1998 Gujarat cyclone

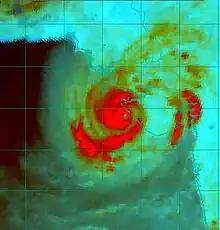
Microwave image of the cyclonic storm

Tropical Cyclone 03A brought a large storm surge of 4.9 m (16 ft) which devastated coastal communities and salt mines. An estimated 4,000 to 10,000 people were killed by the storm, many of whom were salt mine workers who did not own a radio and received little or no warning of the cyclone. The large loss of life was partially attributed to contractors who wanted to continue making profits and did not inform their workers of the approaching storm. According to the official figures, 1,173 people died and 1,774 people went missing. Also, the region had witnessed only 17 cyclones since 1890, all of which were weaker than 03A. As a result, its vulnerability was miscalculated by the local population and the disaster management administration. Power supply to numerous residences was lost due to the storms high winds. A microwave tower in Porbandar collapsed, causing widespread disruption in telecommunication. Hundreds of other power transmission towers also fell, causing an estimated loss of Rs 10 billion for the Gujarat Electricity Board. At least 893 people were injured by the storm and over 11,000 animals were killed. Over 162,000 structures were damaged or destroyed throughout the affected area and damages amounted to Rs. 120 billion (US$3 billion). In Kandla, the damages were estimated around .